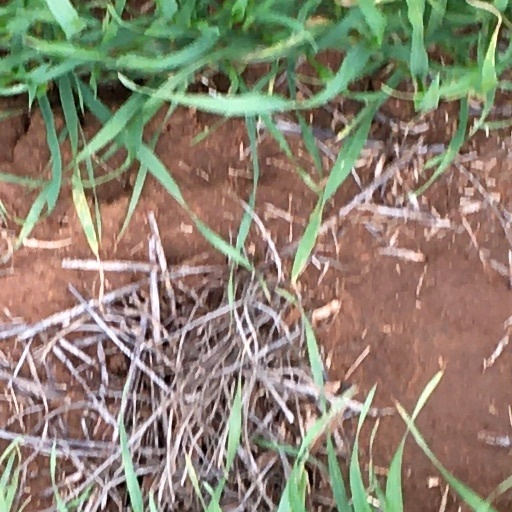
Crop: wheat